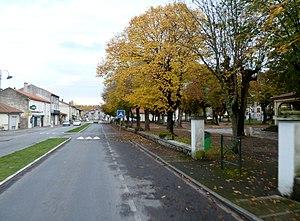
Labarthe-Rivière
Labarthe-Rivière est une commune française située dans le département de la Haute-Garonne, en région Occitanie.